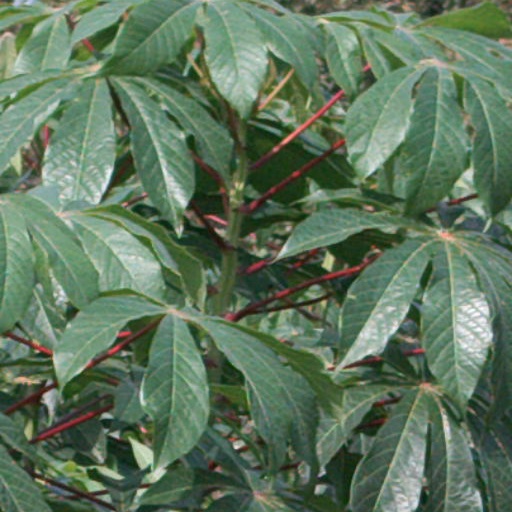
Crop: cassava